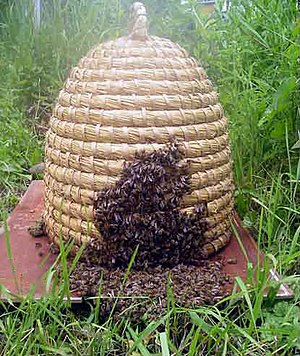
Bikube
Et eksempel på en bikube fremstillet af halm.
En bikube er en bolig for en bifamilie. Den fremstilles traditionelt af halm. Omtrent halvkugleform med et tværsnit på 60–70 cm. I nyere tid bruges kuber kun til indfangning og transport af bisværme. Tidligere blev noget større kuber anvendt som vedvarende bolig for bier, der blev holdt af mennesker. En bikube er en superorganisme.